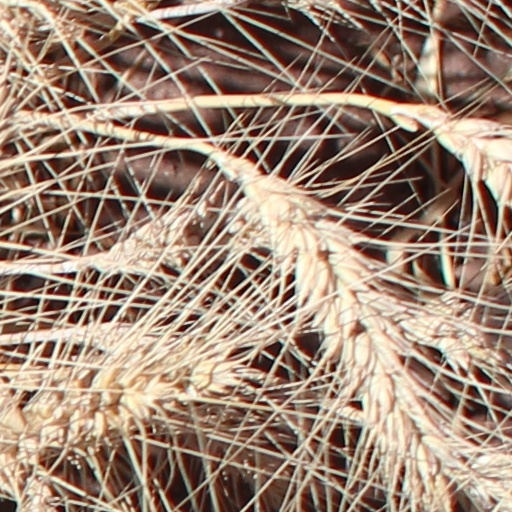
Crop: wheat